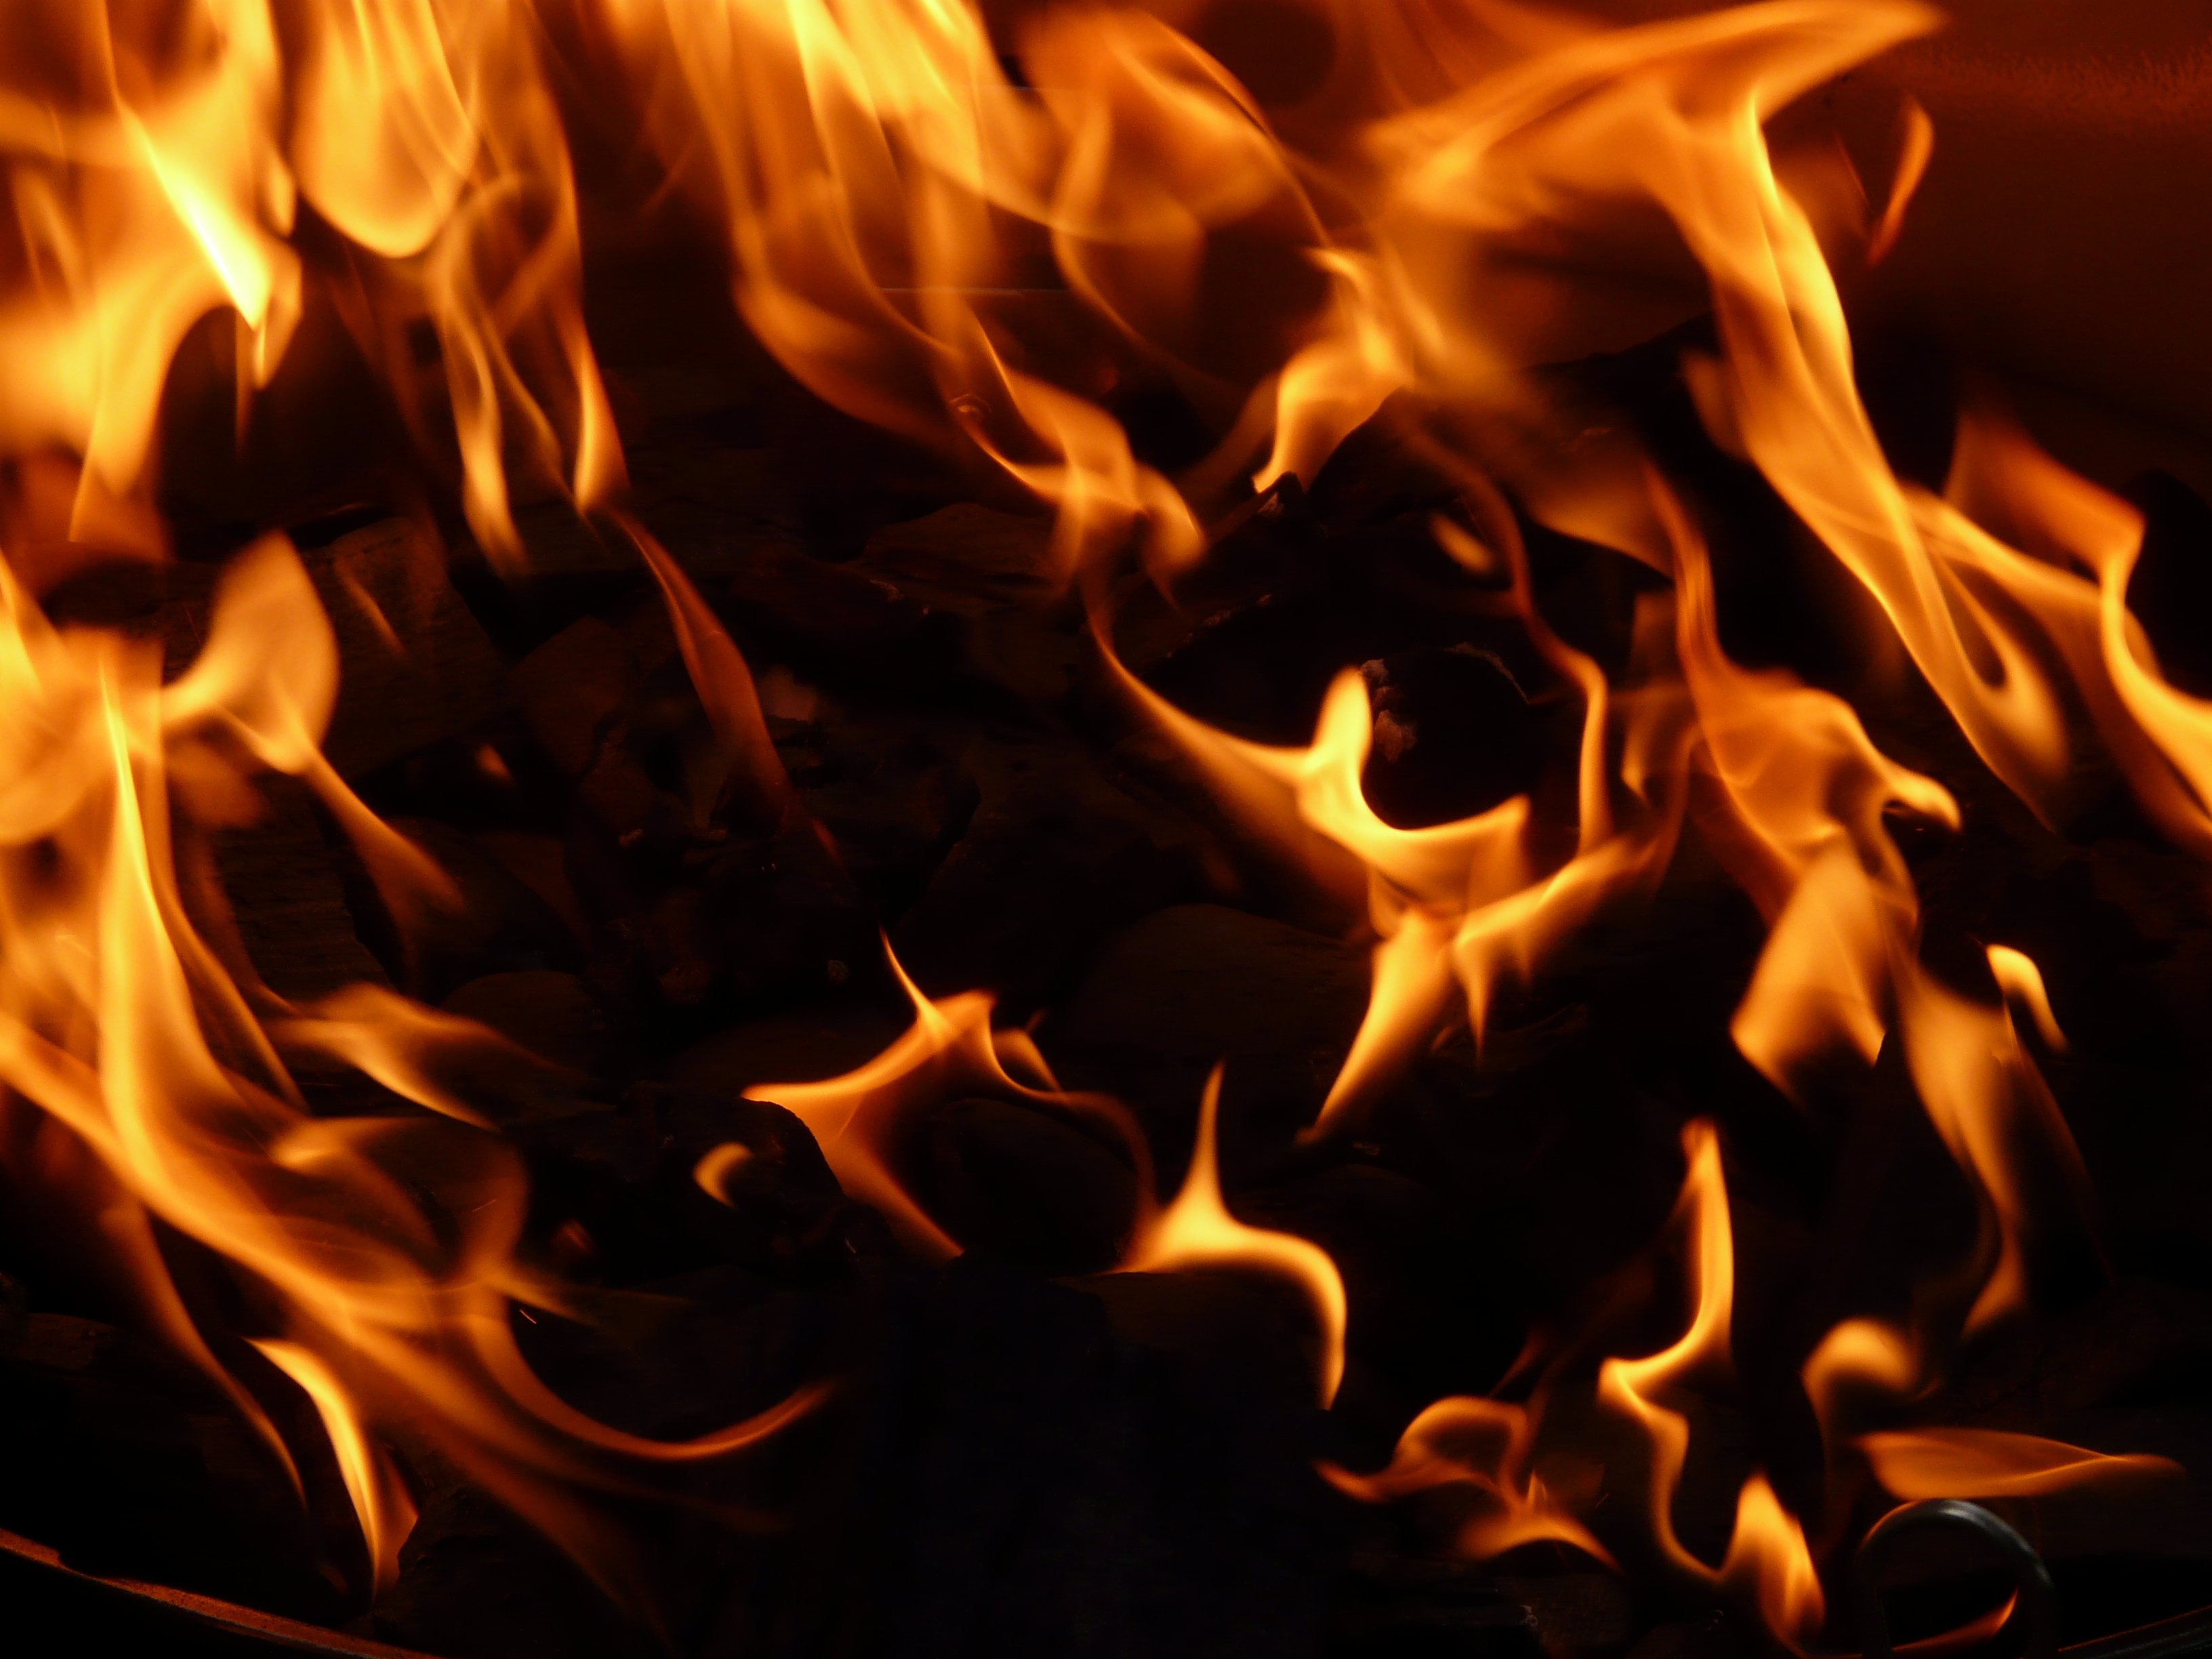
flame, fire, campfire, barbecue, heat, burn, font, charcoal, hot, carbon